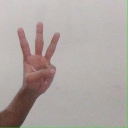
अक्षर: व